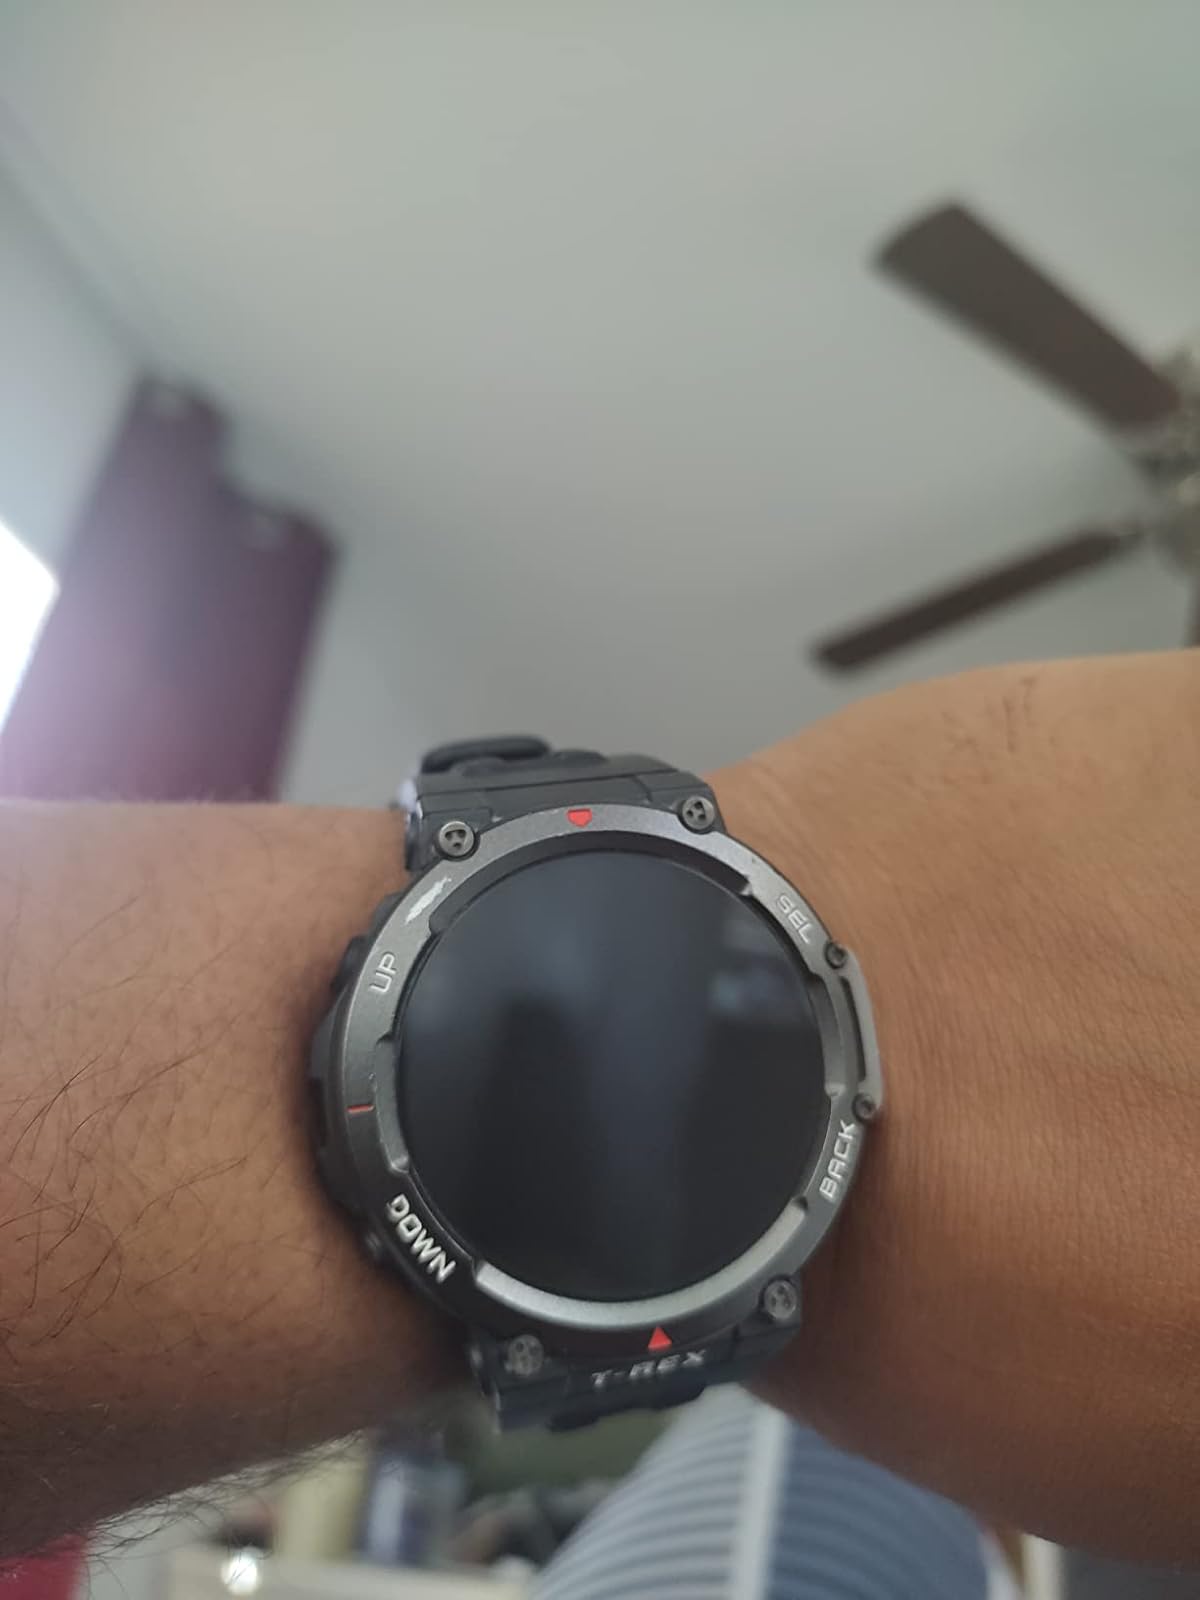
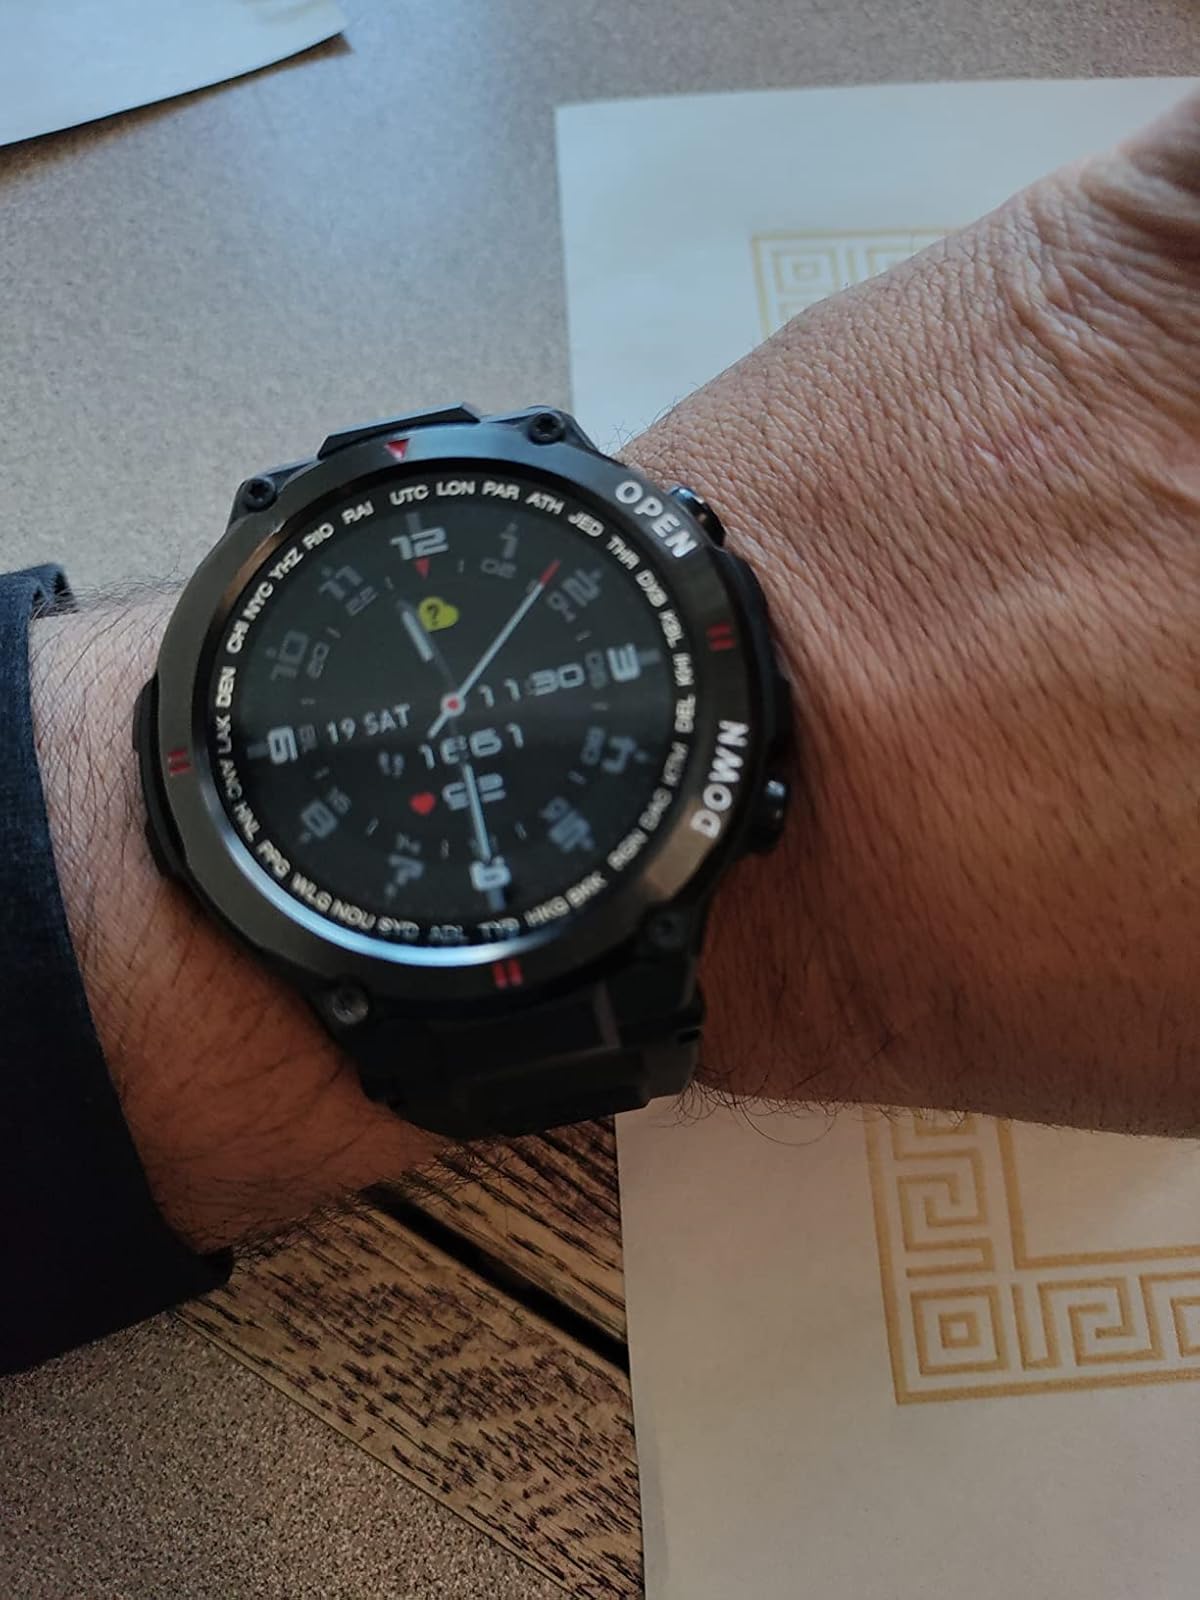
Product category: smartwatch
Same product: no